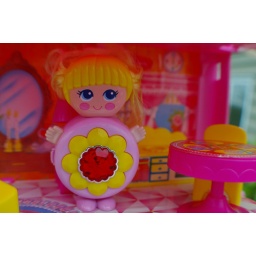
Yellow-haired girl in the kitchen